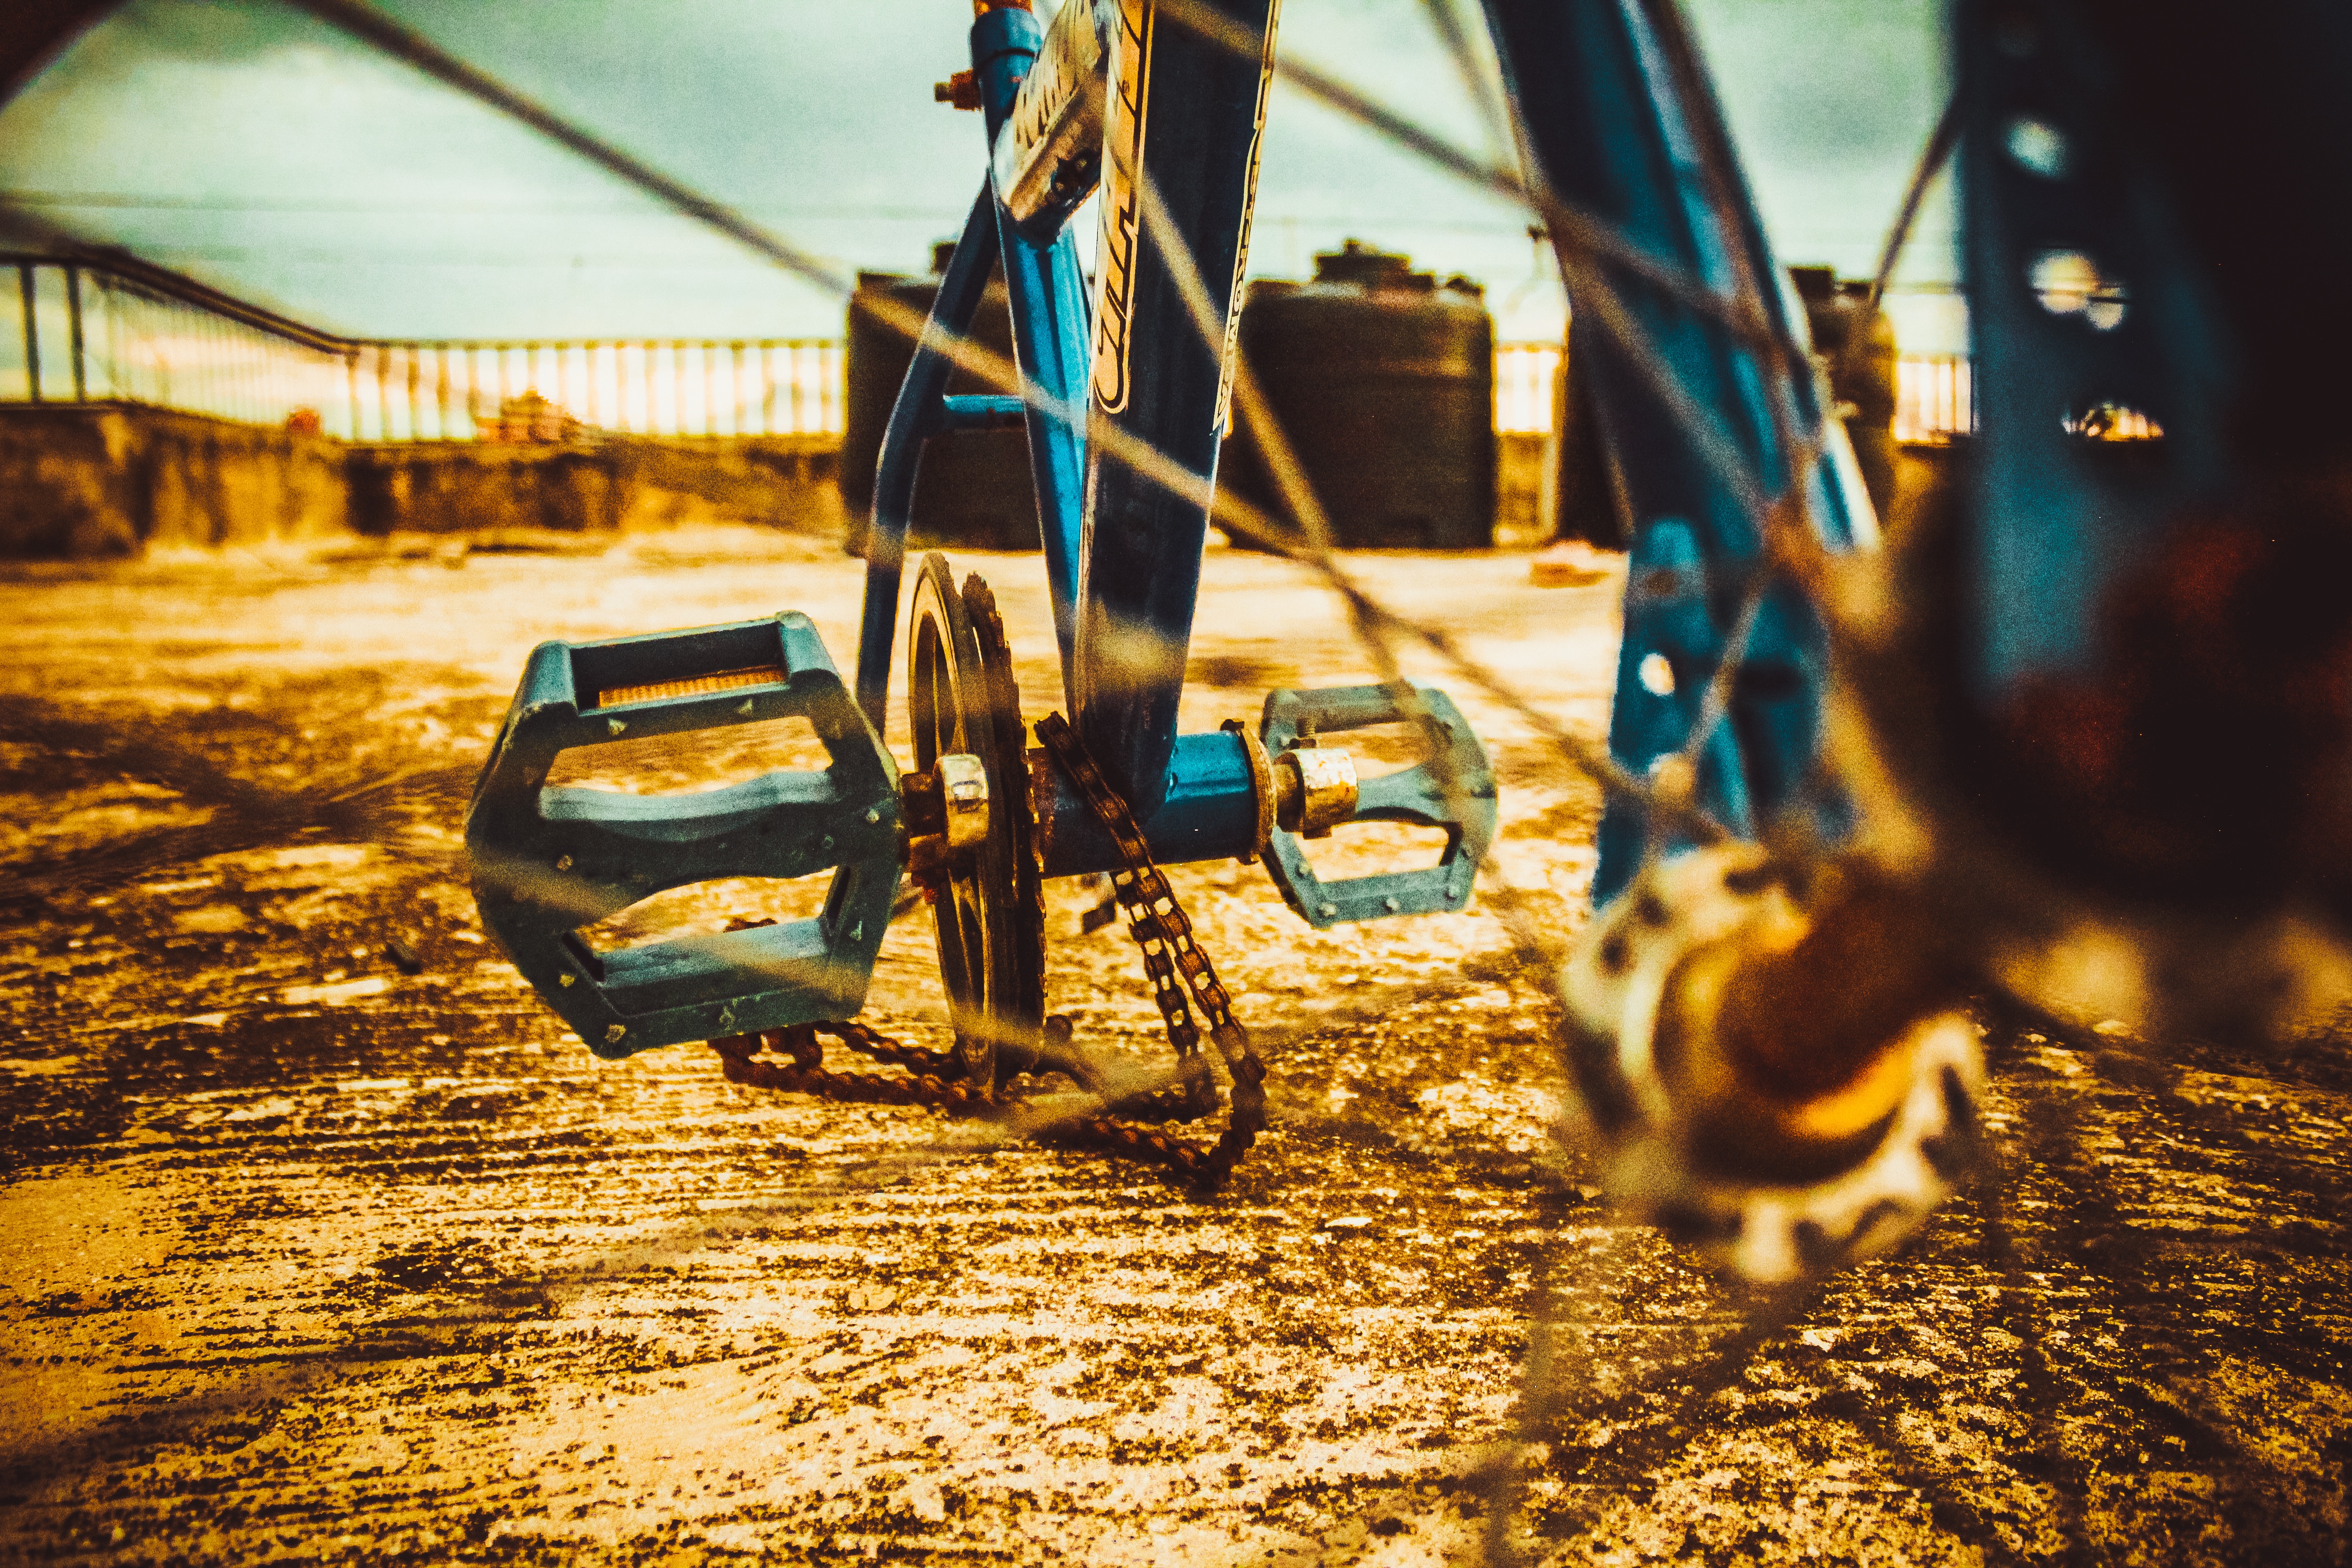
mountain, people, sport, street, night, game, sunlight, desert, run, bicycle, bike, city, urban, evening, color, abandoned, exercise, extreme sport, street art, cycling, district, colors, fun, team, sports, landscapes, corridor, inspiration, athlete, winner, hoops, career, pedals, escalation